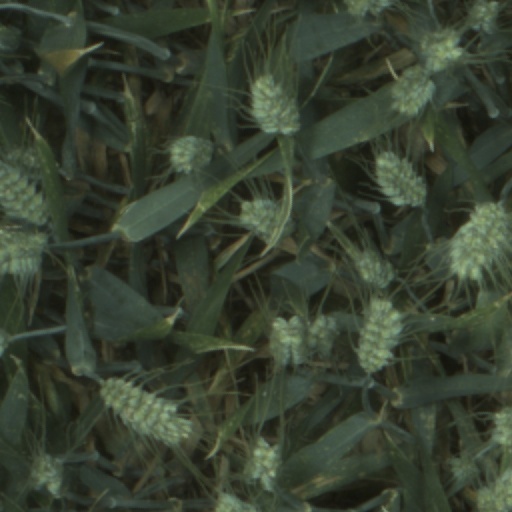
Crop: wheat